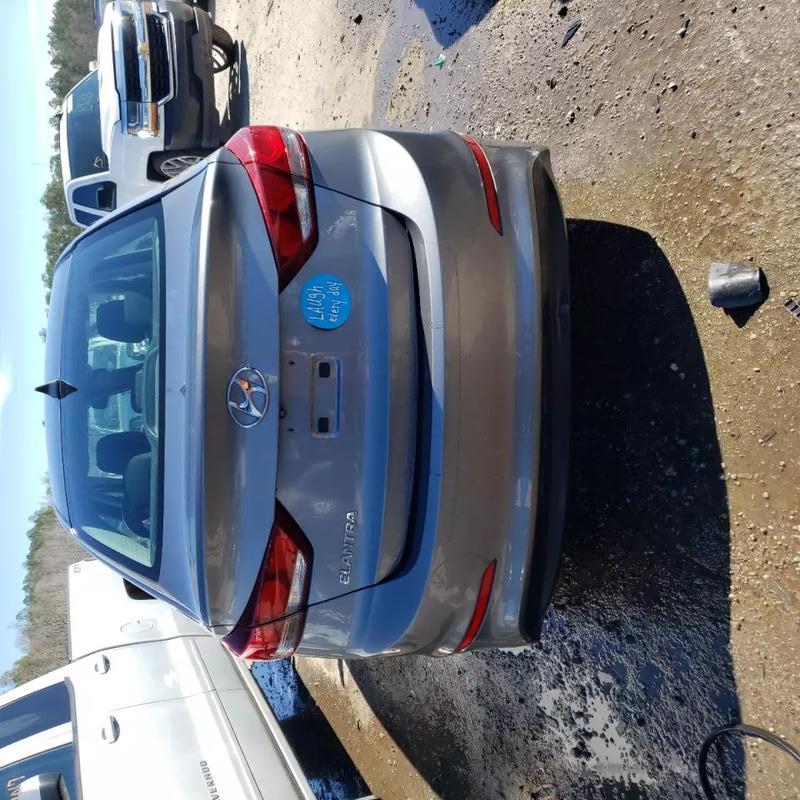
Aucun dommage détecté.
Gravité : aucun